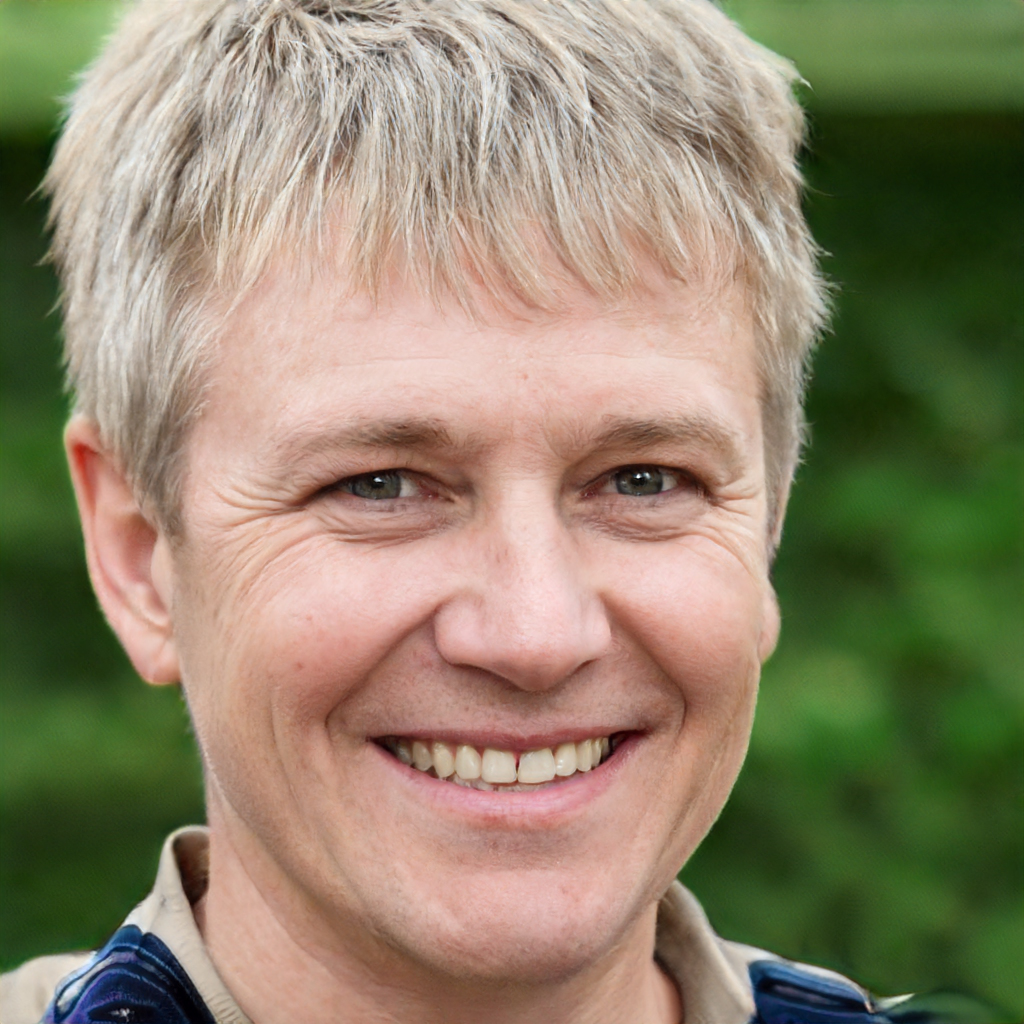
Gender: Male